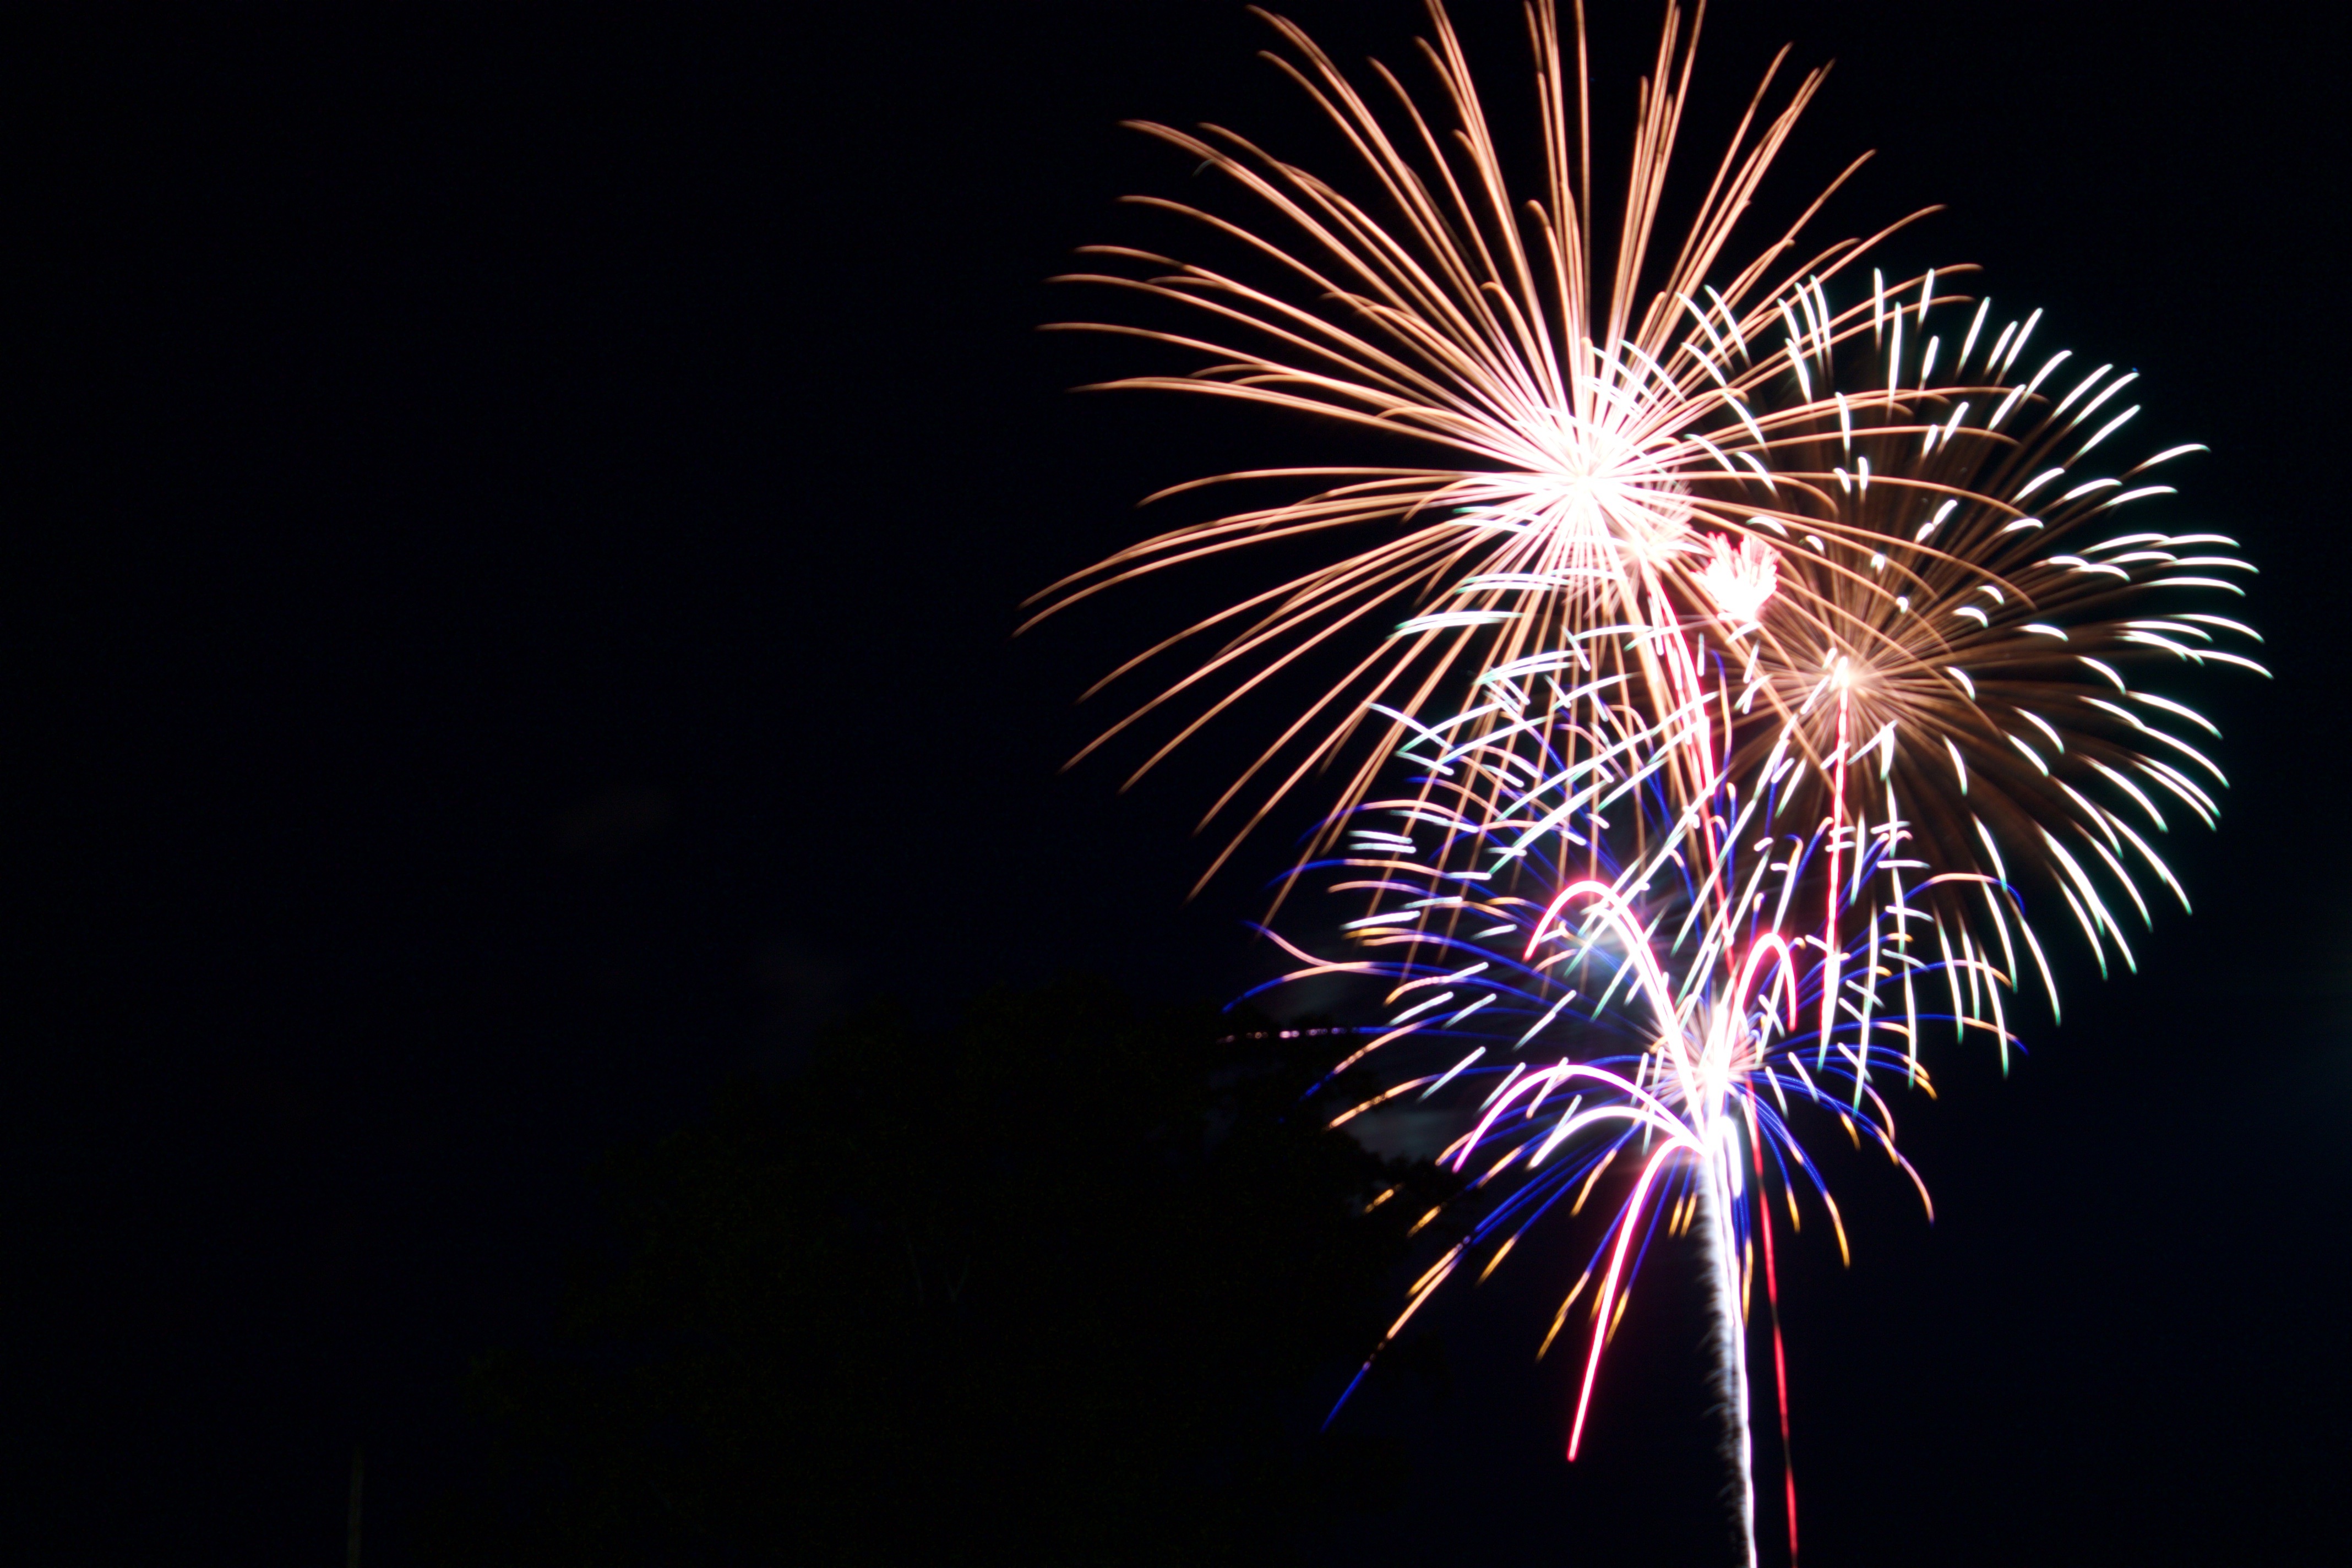
recreation, celebration, usa, america, holiday, independence day, festive, celebrate, patriotism, july, fireworks, event, 4th, independence, fourth, 4th of july, outdoor recreation